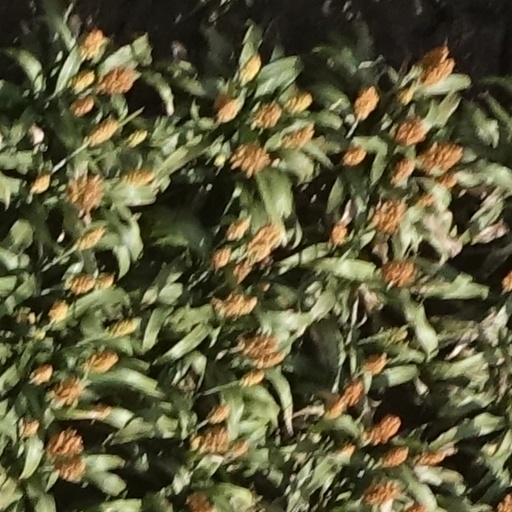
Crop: sorghum